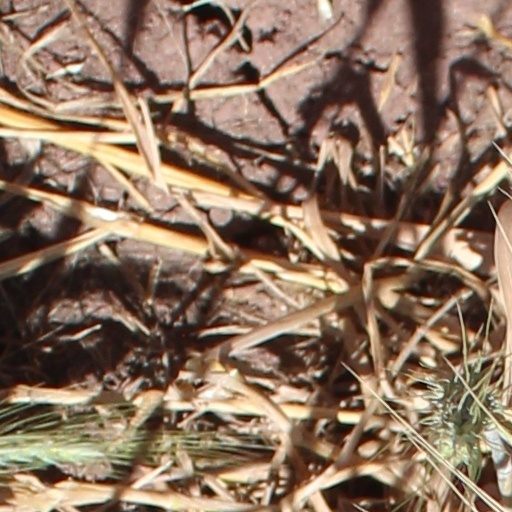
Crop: wheat